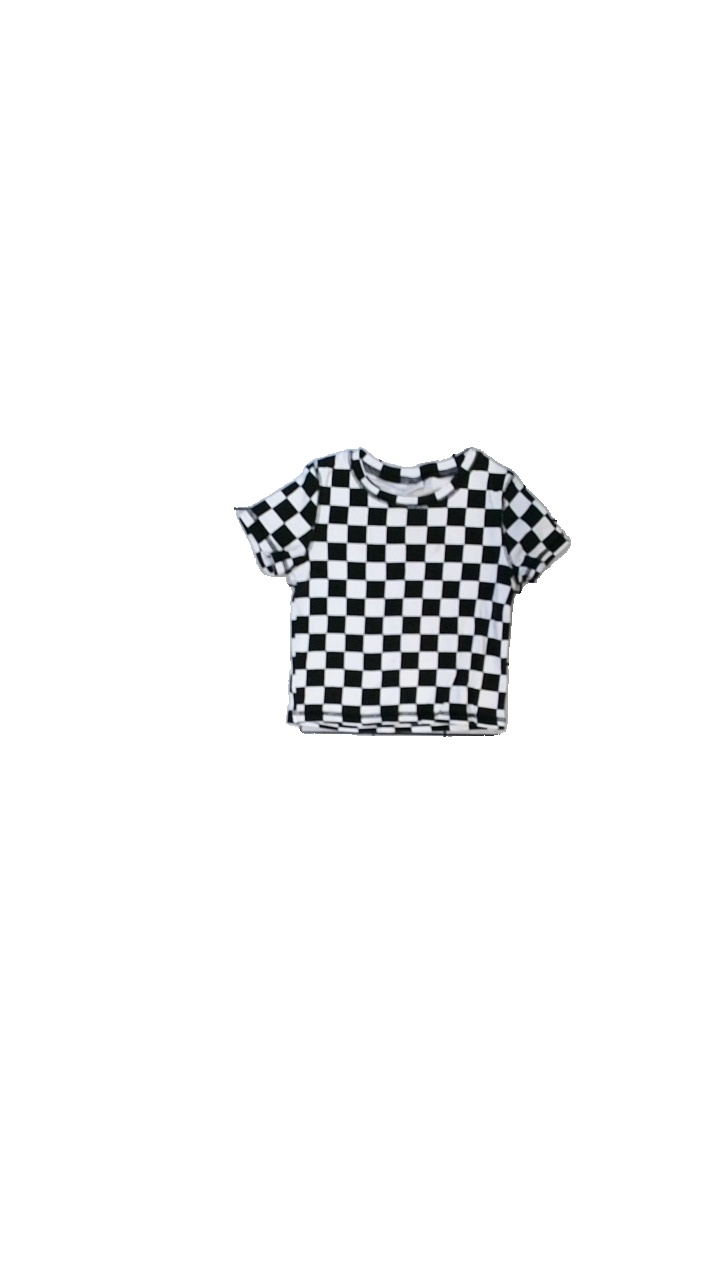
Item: T-shirt (Children)
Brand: Lindex
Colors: White, Black
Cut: Regular, C-collar
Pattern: Geometric print
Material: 82% cotton, 18% polyester
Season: All
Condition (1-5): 3
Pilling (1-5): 4
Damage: stained
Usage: Reuse
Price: <50